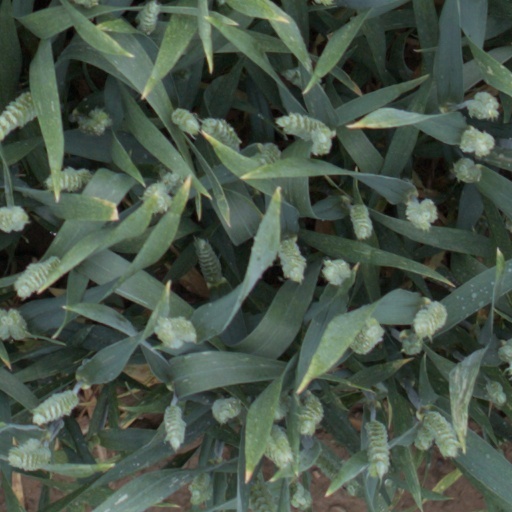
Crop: wheat